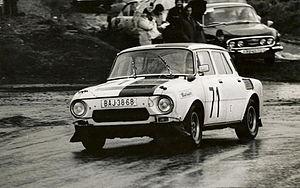
Les Škoda 100 et 110 sont deux automobiles produites entre 1969 et 1980 par le constructeur tchécoslovaque Škoda Auto. L’appellation « Škoda 100 » renvoie aux modèles équipés du moteur 1 000 cm³, tandis que le bloc 1 100 cm³ était réservé aux versions « 110 ».